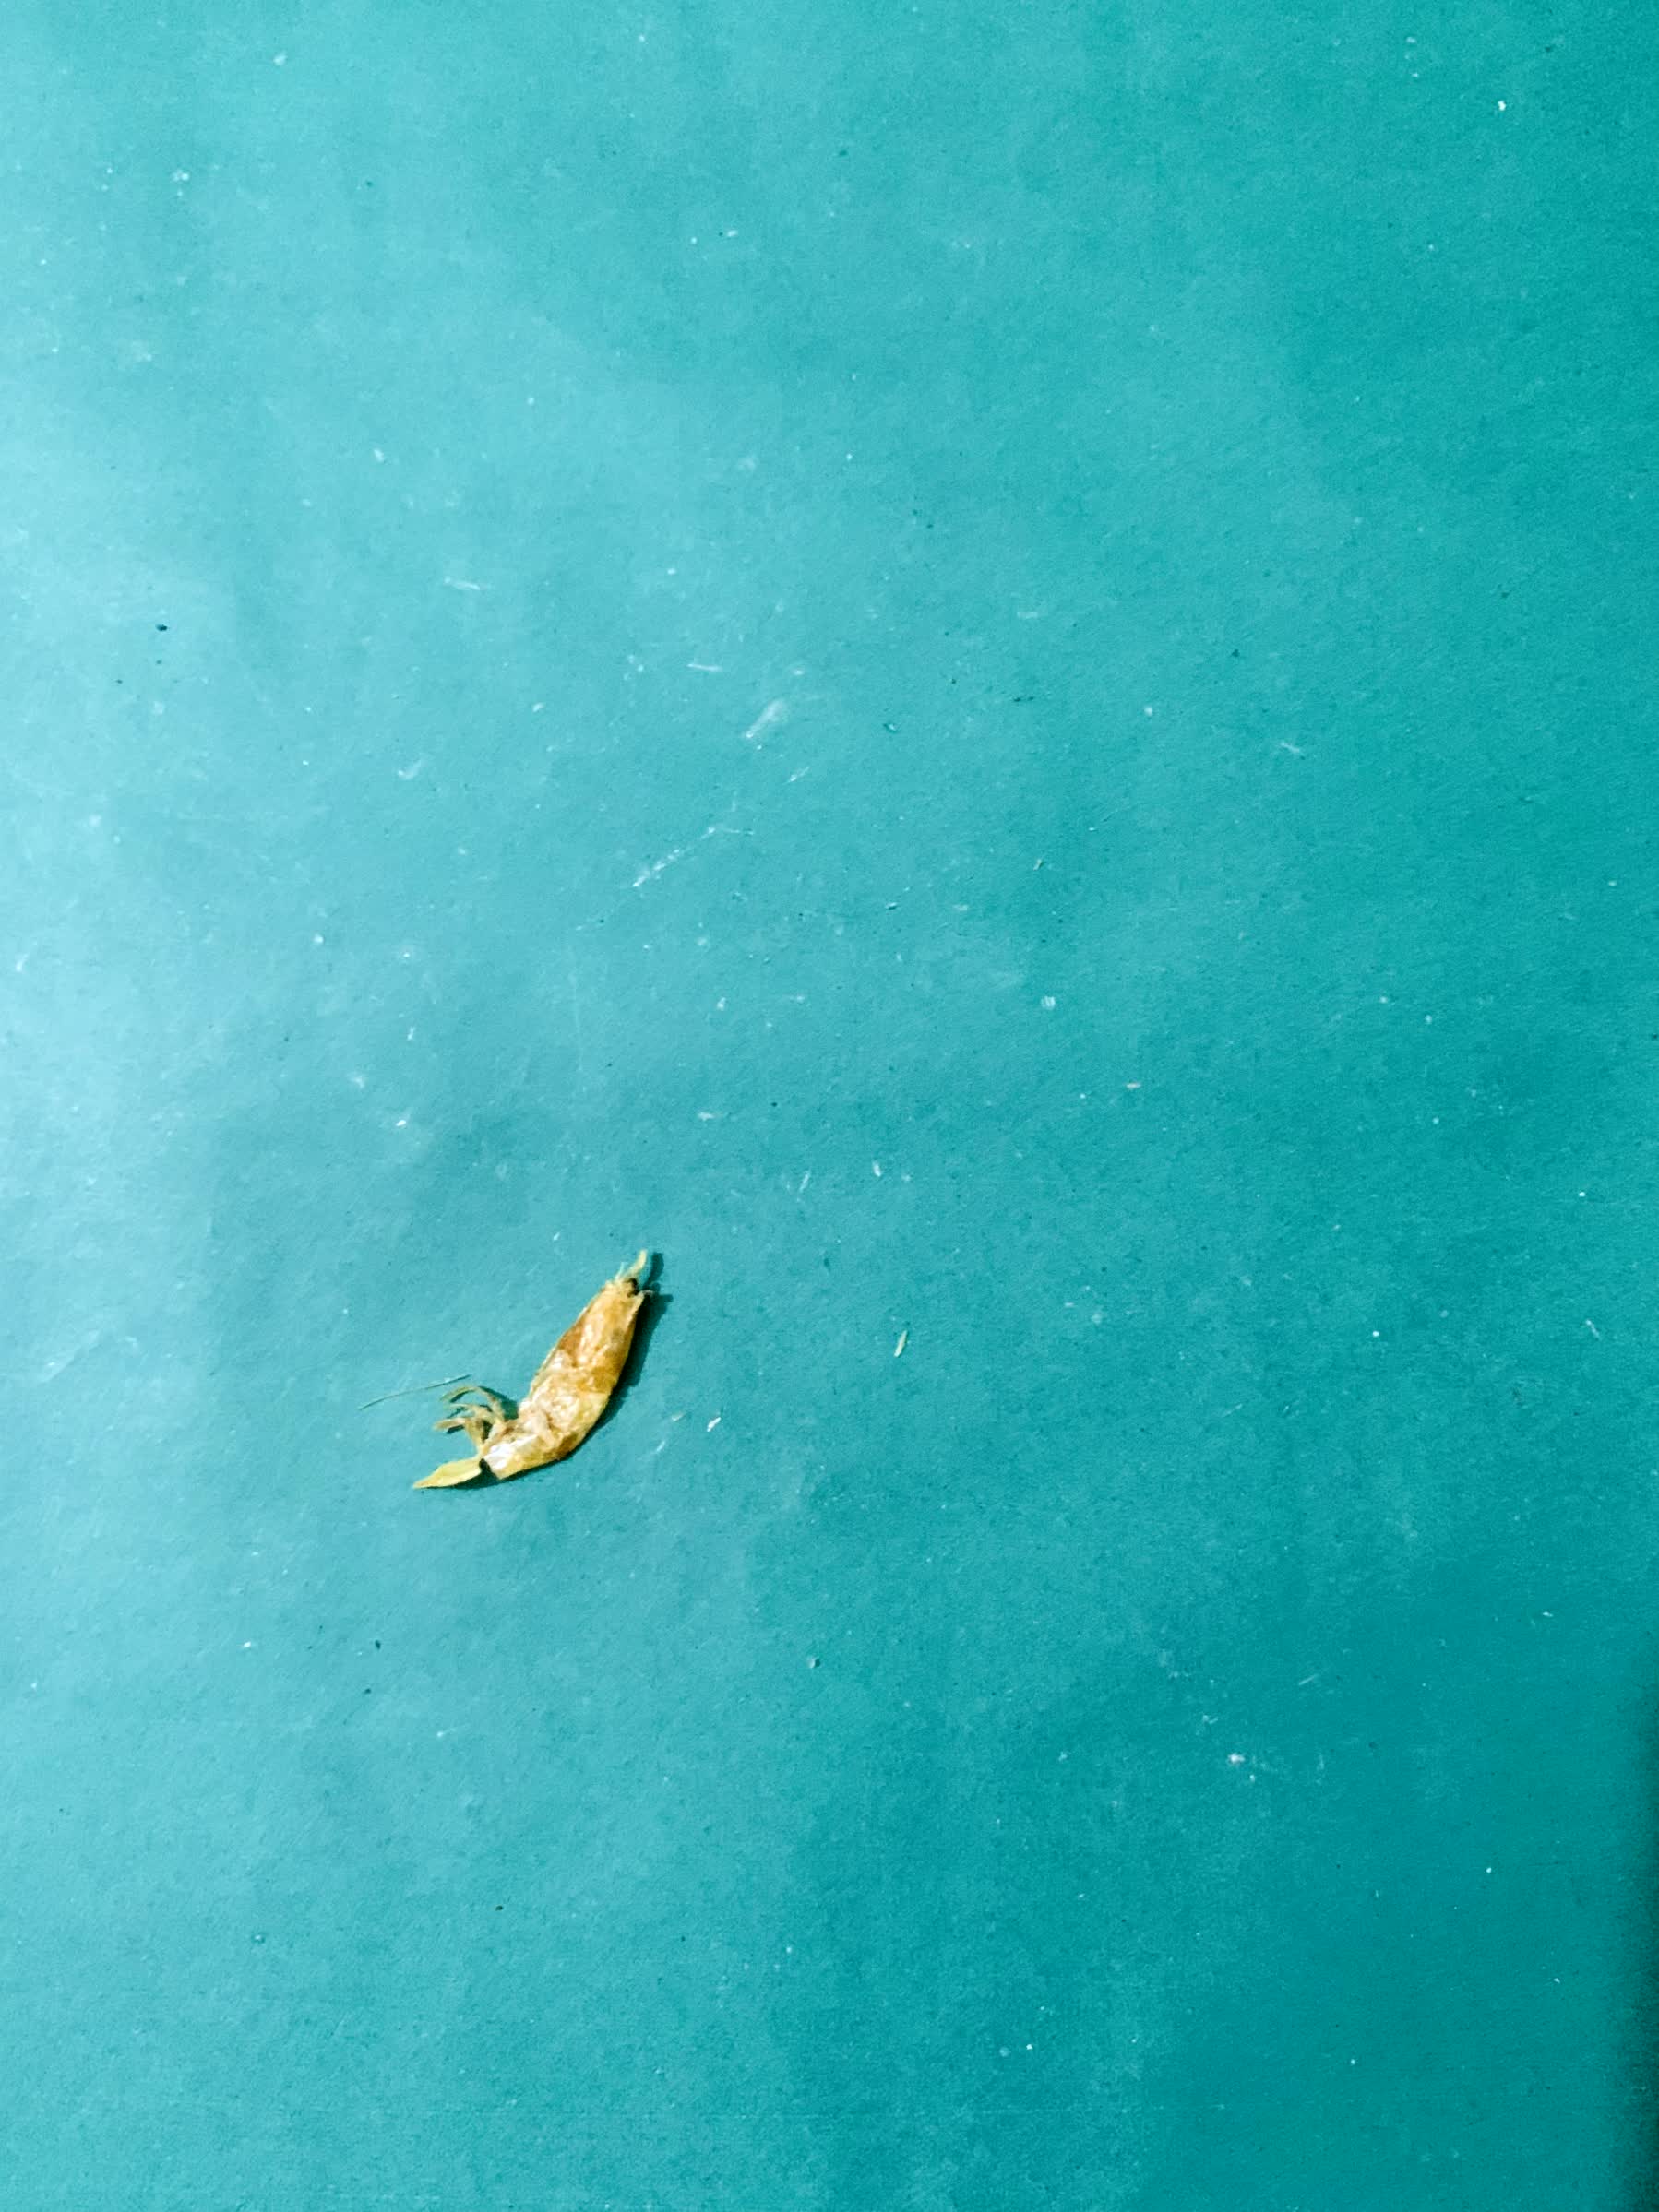
Species: chingri